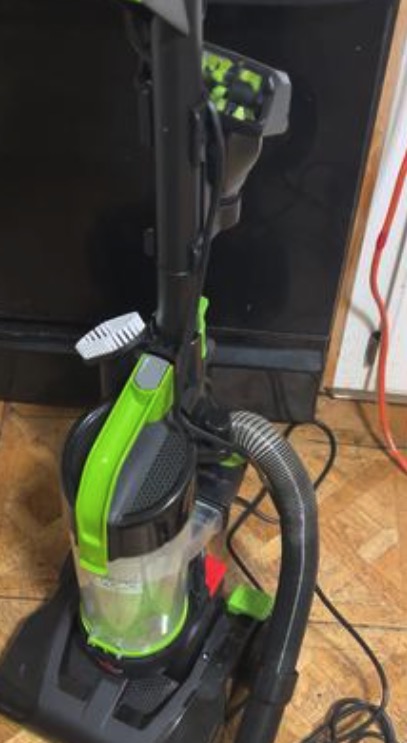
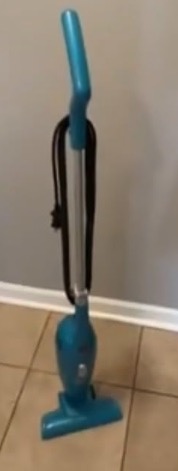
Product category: items_vacuum
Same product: no